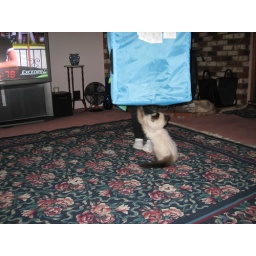
Bubba jumping in his house 2